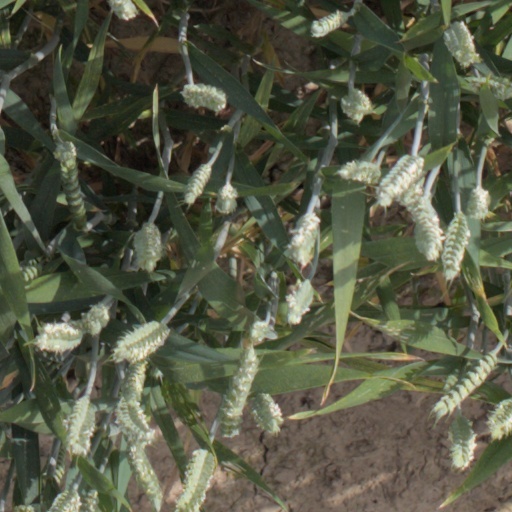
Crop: wheat